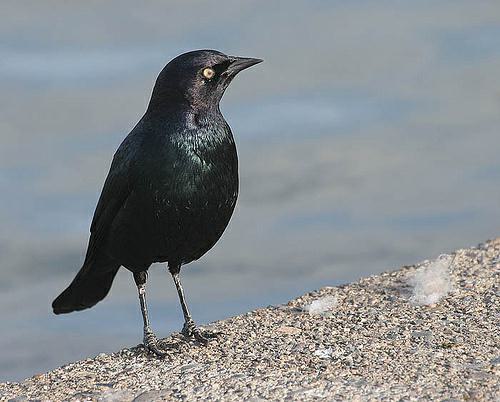
A photo of a brewer blackbird